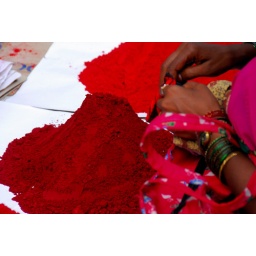
Kumkum....a red powder that married women wear on their foreheads and sometimes in the partition of their hair.A sign of marriage....